Tatung Einstein

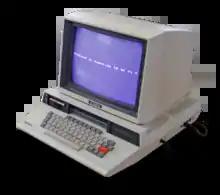

The Tatung Einstein is an eight-bit home/personal computer produced by Taiwanese corporation Tatung, designed in Bradford, England at Tatung's research laboratories and assembled in Bridgnorth and Telford, England. It was aimed primarily at small businesses.